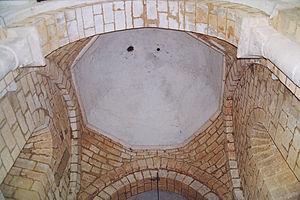
Gignac est une commune française située dans le département du Lot en région Occitanie.